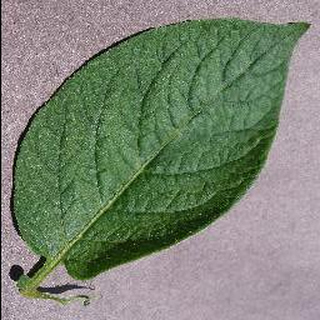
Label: healthy_potato